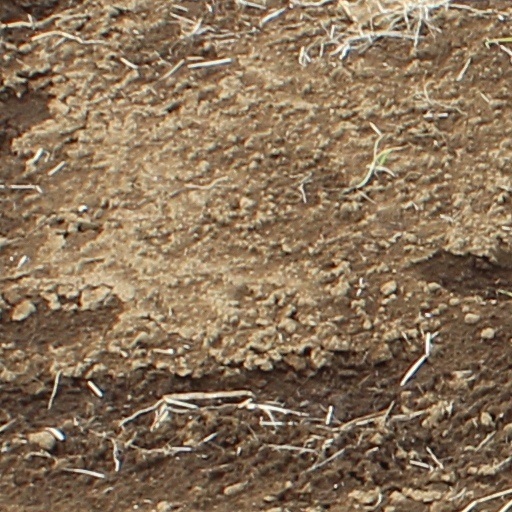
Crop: wheat